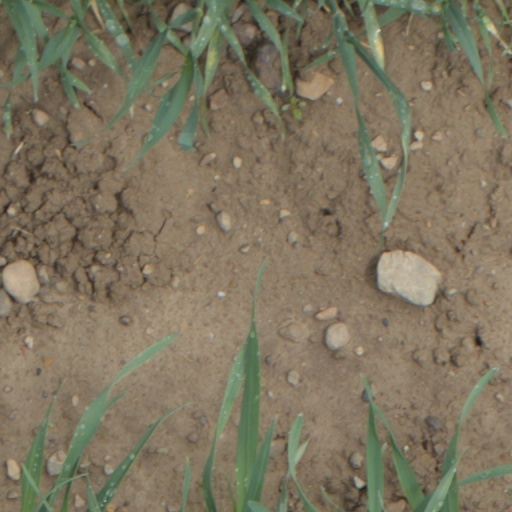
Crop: wheat